Matthew McBlain Thomson

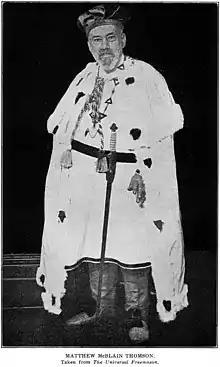
Thomson in Masonic regalia

Matthew McBlain Thomson (9 January 1854 – 13 September 1932) was a Scottish-born convert to Mormonism, Freemason and a convicted fraudster.